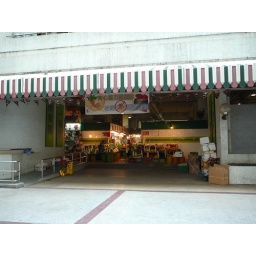
A little market in the building complex.